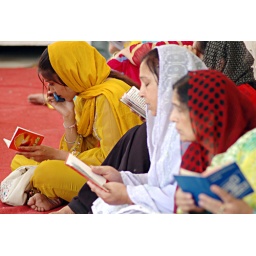
The modern woman; cell phone in one hand and the prayer book in other.